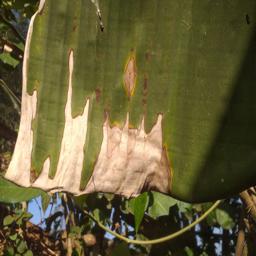
Label: MALBHOG LEAF